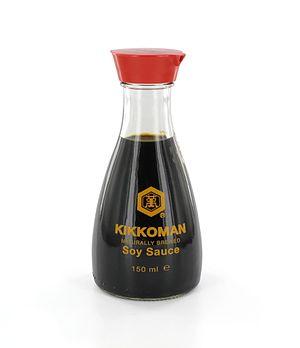
Le sushi est un plat traditionnel japonais, composé d'un riz vinaigré appelé shari combiné avec un autre ingrédient appelé neta qui est habituellement du poisson cru ou des fruits de mer. Cette forme d'art culinaire est un des emblèmes de la cuisine japonaise dans le monde, alors que sa consommation n'est qu'occasionnelle au Japon. Les types de sushis les plus répandus sont les nigirizushi, constitués d'une boule de shari formée à la main recouverte d'une tranche de neta, les makizushi qui sont des rouleaux de nori renfermant du shari et d'autres ingrédients ou le chirashizushi composé de shari recouvert de divers accompagnements. Il ne faut pas confondre les sushis avec les sashimis, un plat japonais constitué de tranches de poisson cru.
La sauce de soja ou sauce soja est une sauce d'origine chinoise, produite par fermentation de protéines végétales. Elle est traditionnellement fabriquée à partir de graines de soja en Chine et en Corée et à partir d'un mélange de soja et blé au Japon. Elle résulte de la libération d'enzymes par une moisissure, hydrolysant les ingrédients suivie d'une fermentation provoquée par des bactéries lactiques et des levures.